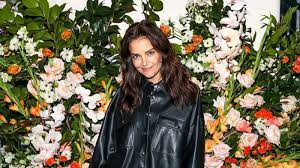
Label: Clog